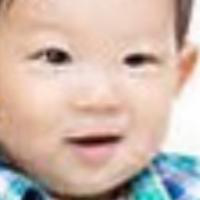
Age group: age 01-10